Trophy

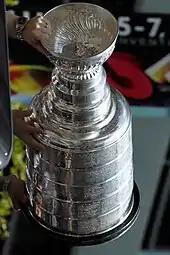
The Stanley Cup is a perpetual trophy awarded to the winners of the NHL's Stanley Cup playoffs.

Other notable trophies in the sport includes the Jules Rimet Trophy. The original was stolen in Brazil in 1983 and has never been recovered. Replicas were awarded to winning nations up to the retirement of the genuine trophy. However, prior to the 1966 final, The Football Association made an (unauthorised) replica in secret in gilded bronze for use in post-match celebrations due to security concerns – the genuine trophy was made out of close to 2 kg of pure gold. This has led to several conspiracy theories regarding which trophy was stolen – the FA replica, or the real trophy. FIFA purchased the replica for £254,500 (ten times the reserve price) in 1997, with the inflated price attributed to such rumours. This trophy is held on behalf of FIFA by the National Football Museum in Preston. The current FIFA World Cup trophy inscribe the names of the teams that won the award underneath the base of the trophy.